Koh Ker

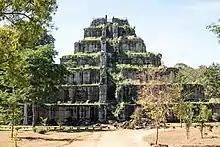
View of the seven tiered pyramid at Koh Ker

None of the immense, expressive and beautiful sculptures are left at the site. Numerous of them were stolen and are standing now in museums and also in private collections. Some statues were put away by government organizations to protect them from looters. Many masterpieces of Koh Ker are now in the collection of the National Museum in Phnom Penh.